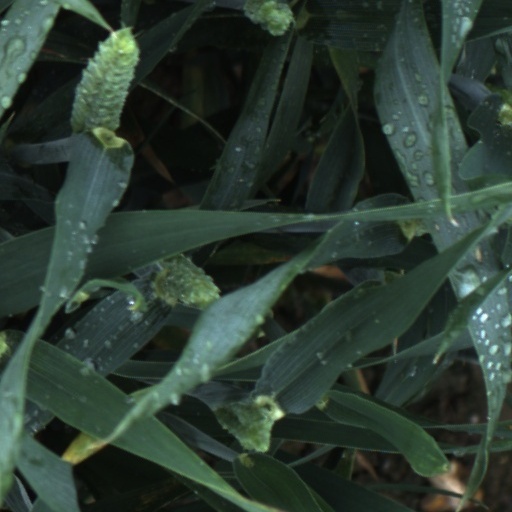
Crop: wheat